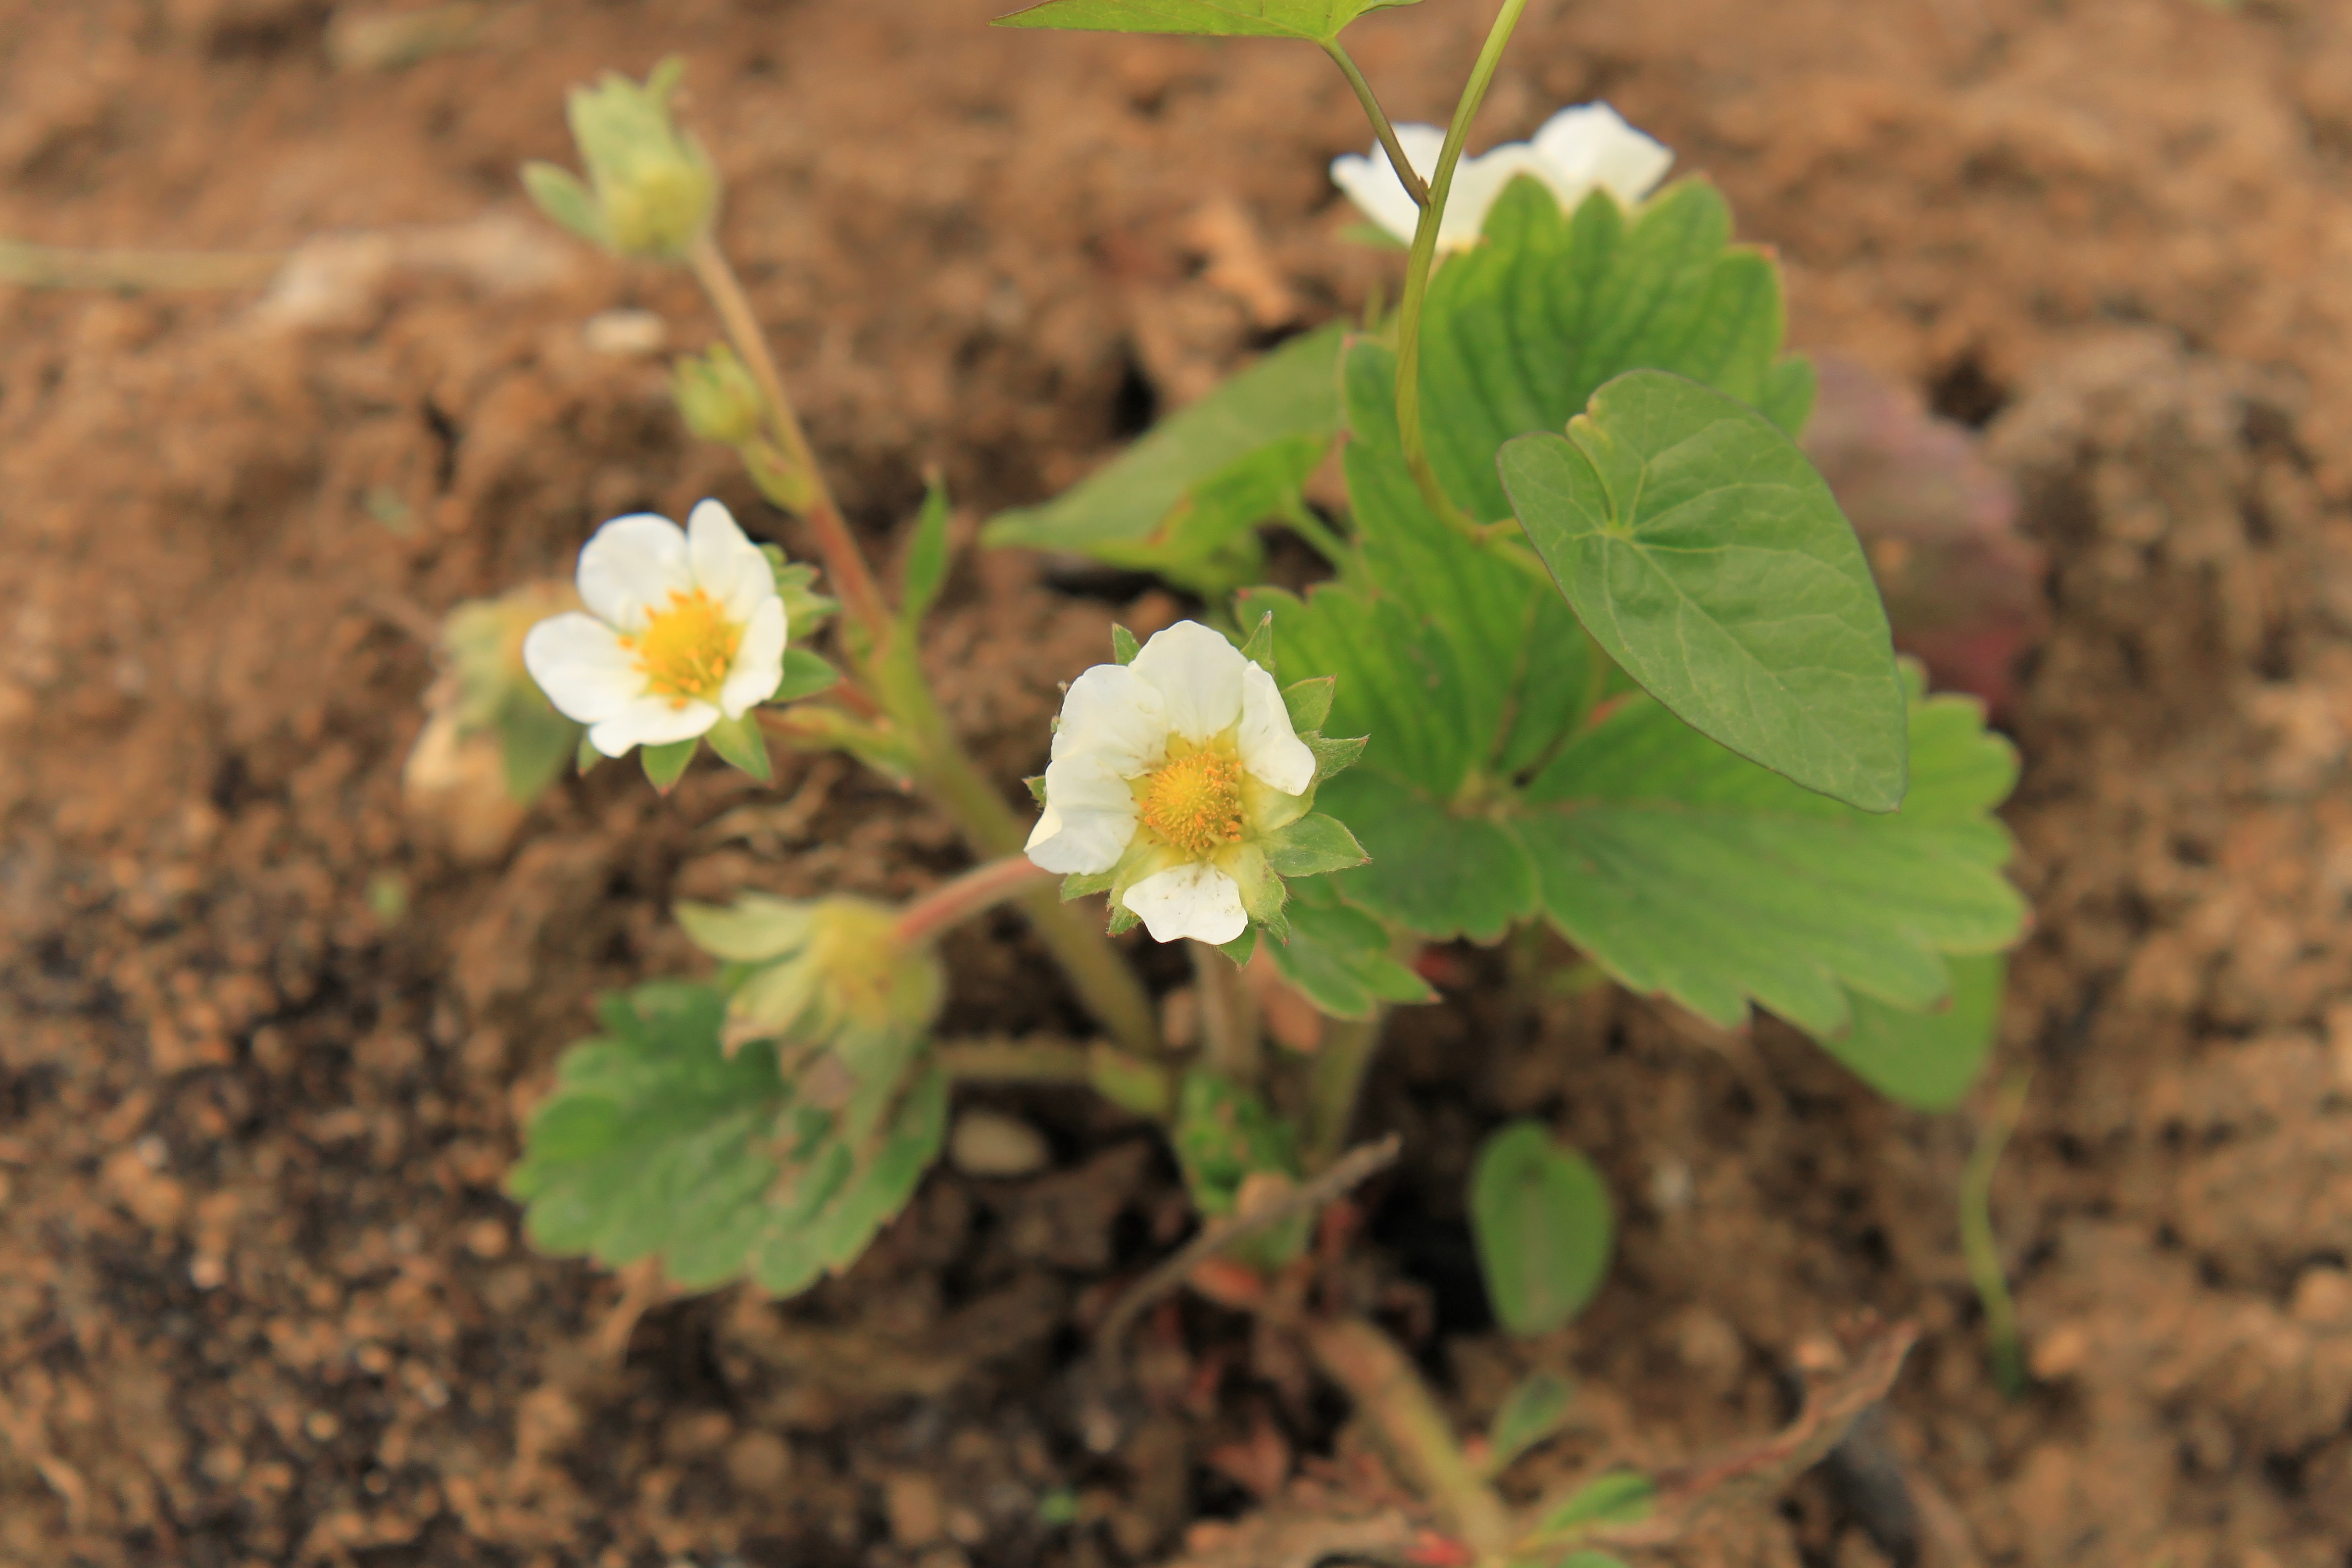
blossom, plant, white, leaf, flower, food, spring, produce, soil, botany, flora, strawberry, plants, wildflower, flowers, close up, macro photography, flowering plant, annual plant, land plant